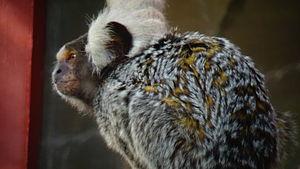
Callithrix jacchus - oustiti a toupets blanc - mâle adulte - Ménagerie du jardin des plantes de Paris, iles de France, France - 11/2014
Les Ouistitis ou Callitriches sont un genre de singes du Nouveau Monde de la famille des Callitrichidae. Le long de la côte est du Brésil et au sud de l’Amazone, les ouistitis se sont diversifiés en une vingtaine d'espèces pesant entre 120 et 400 g et leur pelage peut être blanc, sombre ou bien encore agouti. Il est probable que d’autres espèces de ouistitis existent dans les régions mal connues qui s’étendent, d’ouest en est, du Rio Madeira au Rio Xingu.